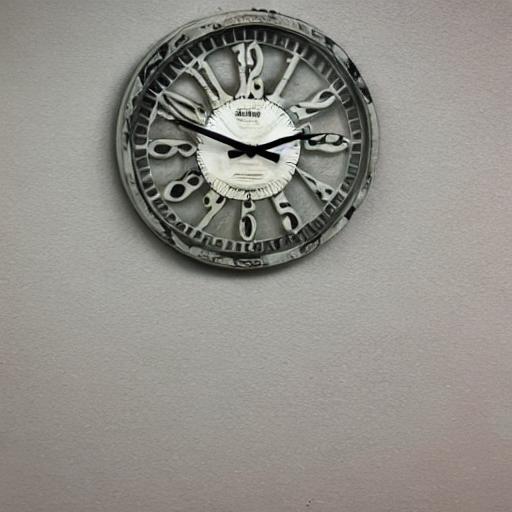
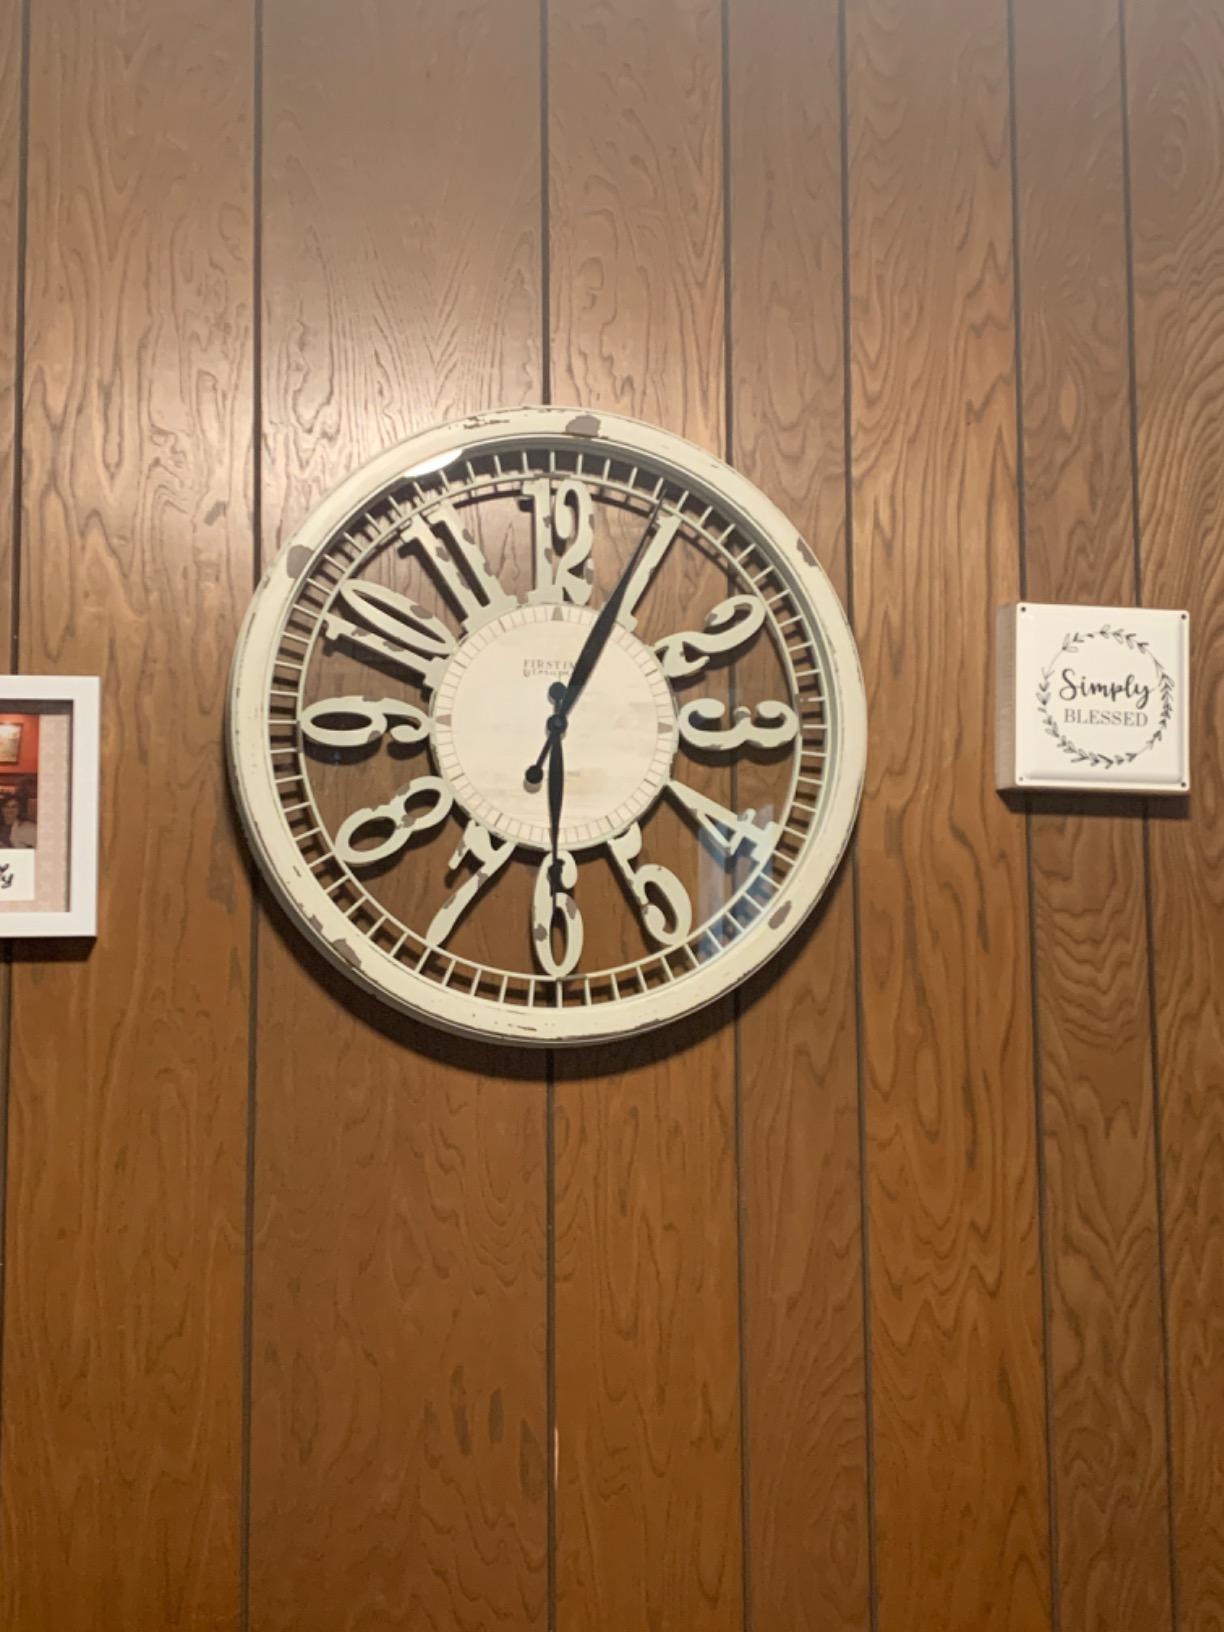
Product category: clock
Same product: no